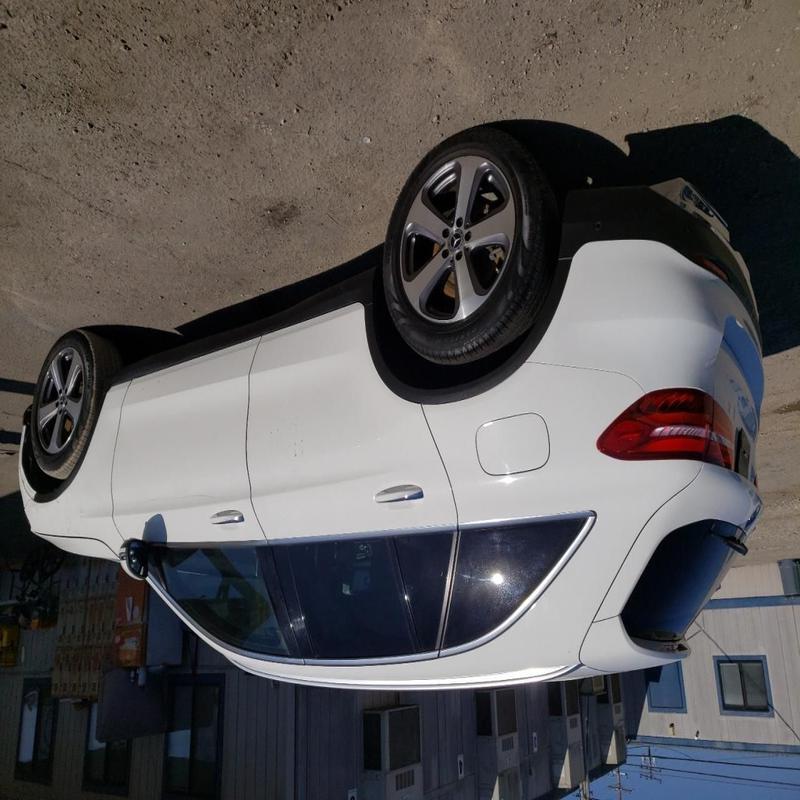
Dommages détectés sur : aile avant droite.
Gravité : mineur